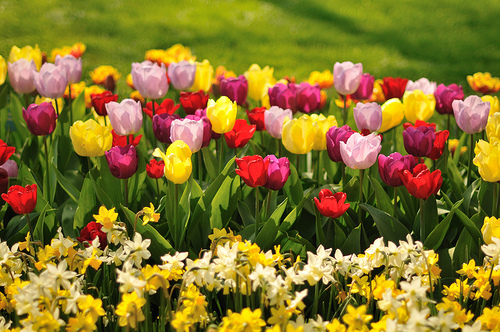
Flower: tulip